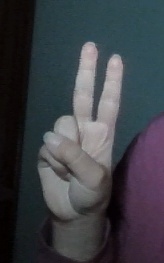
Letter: taa